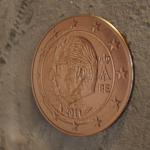
Coin value: 5cents
Country: be
Edition: 2011